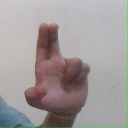
अक्षर: आ